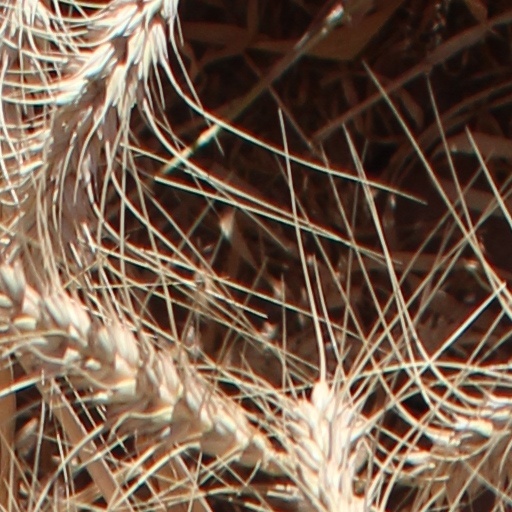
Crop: wheat